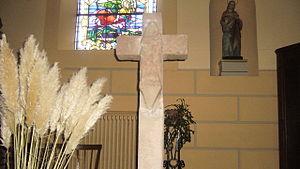
Il existe actuellement dans la commune de Lièpvre quatorze croix ou calvaires. On les trouve généralement en bordure des routes et chemins forestiers, et aux carrefours, ou encore à flanc des collines.